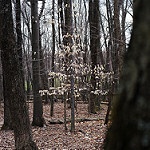
Label: forest